Portugal in the Eurovision Song Contest 2003

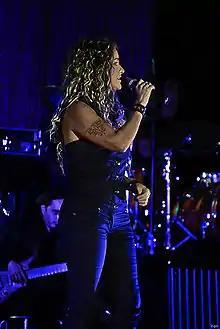
RTP internally selected Rita Guerra to represent Portugal in the Eurovision Song Contest 2003

On 9 January 2003, RTP announced that it had internally selected Rita Guerra as its representative in Riga. Guerra previously attempted to represent Portugal at the Eurovision Song Contest, placing second in with the song "". RTP also announced that her song for the contest would be chosen through a national final.